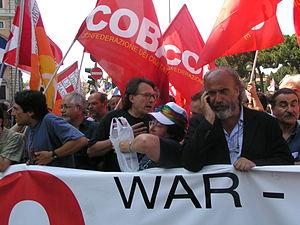
Piero Bernocchi, né le 13 septembre 1947 à Foligno, dans la province de Pérouse, en Ombrie, est un écrivain, un enseignant, un syndicaliste et un homme politique italien.